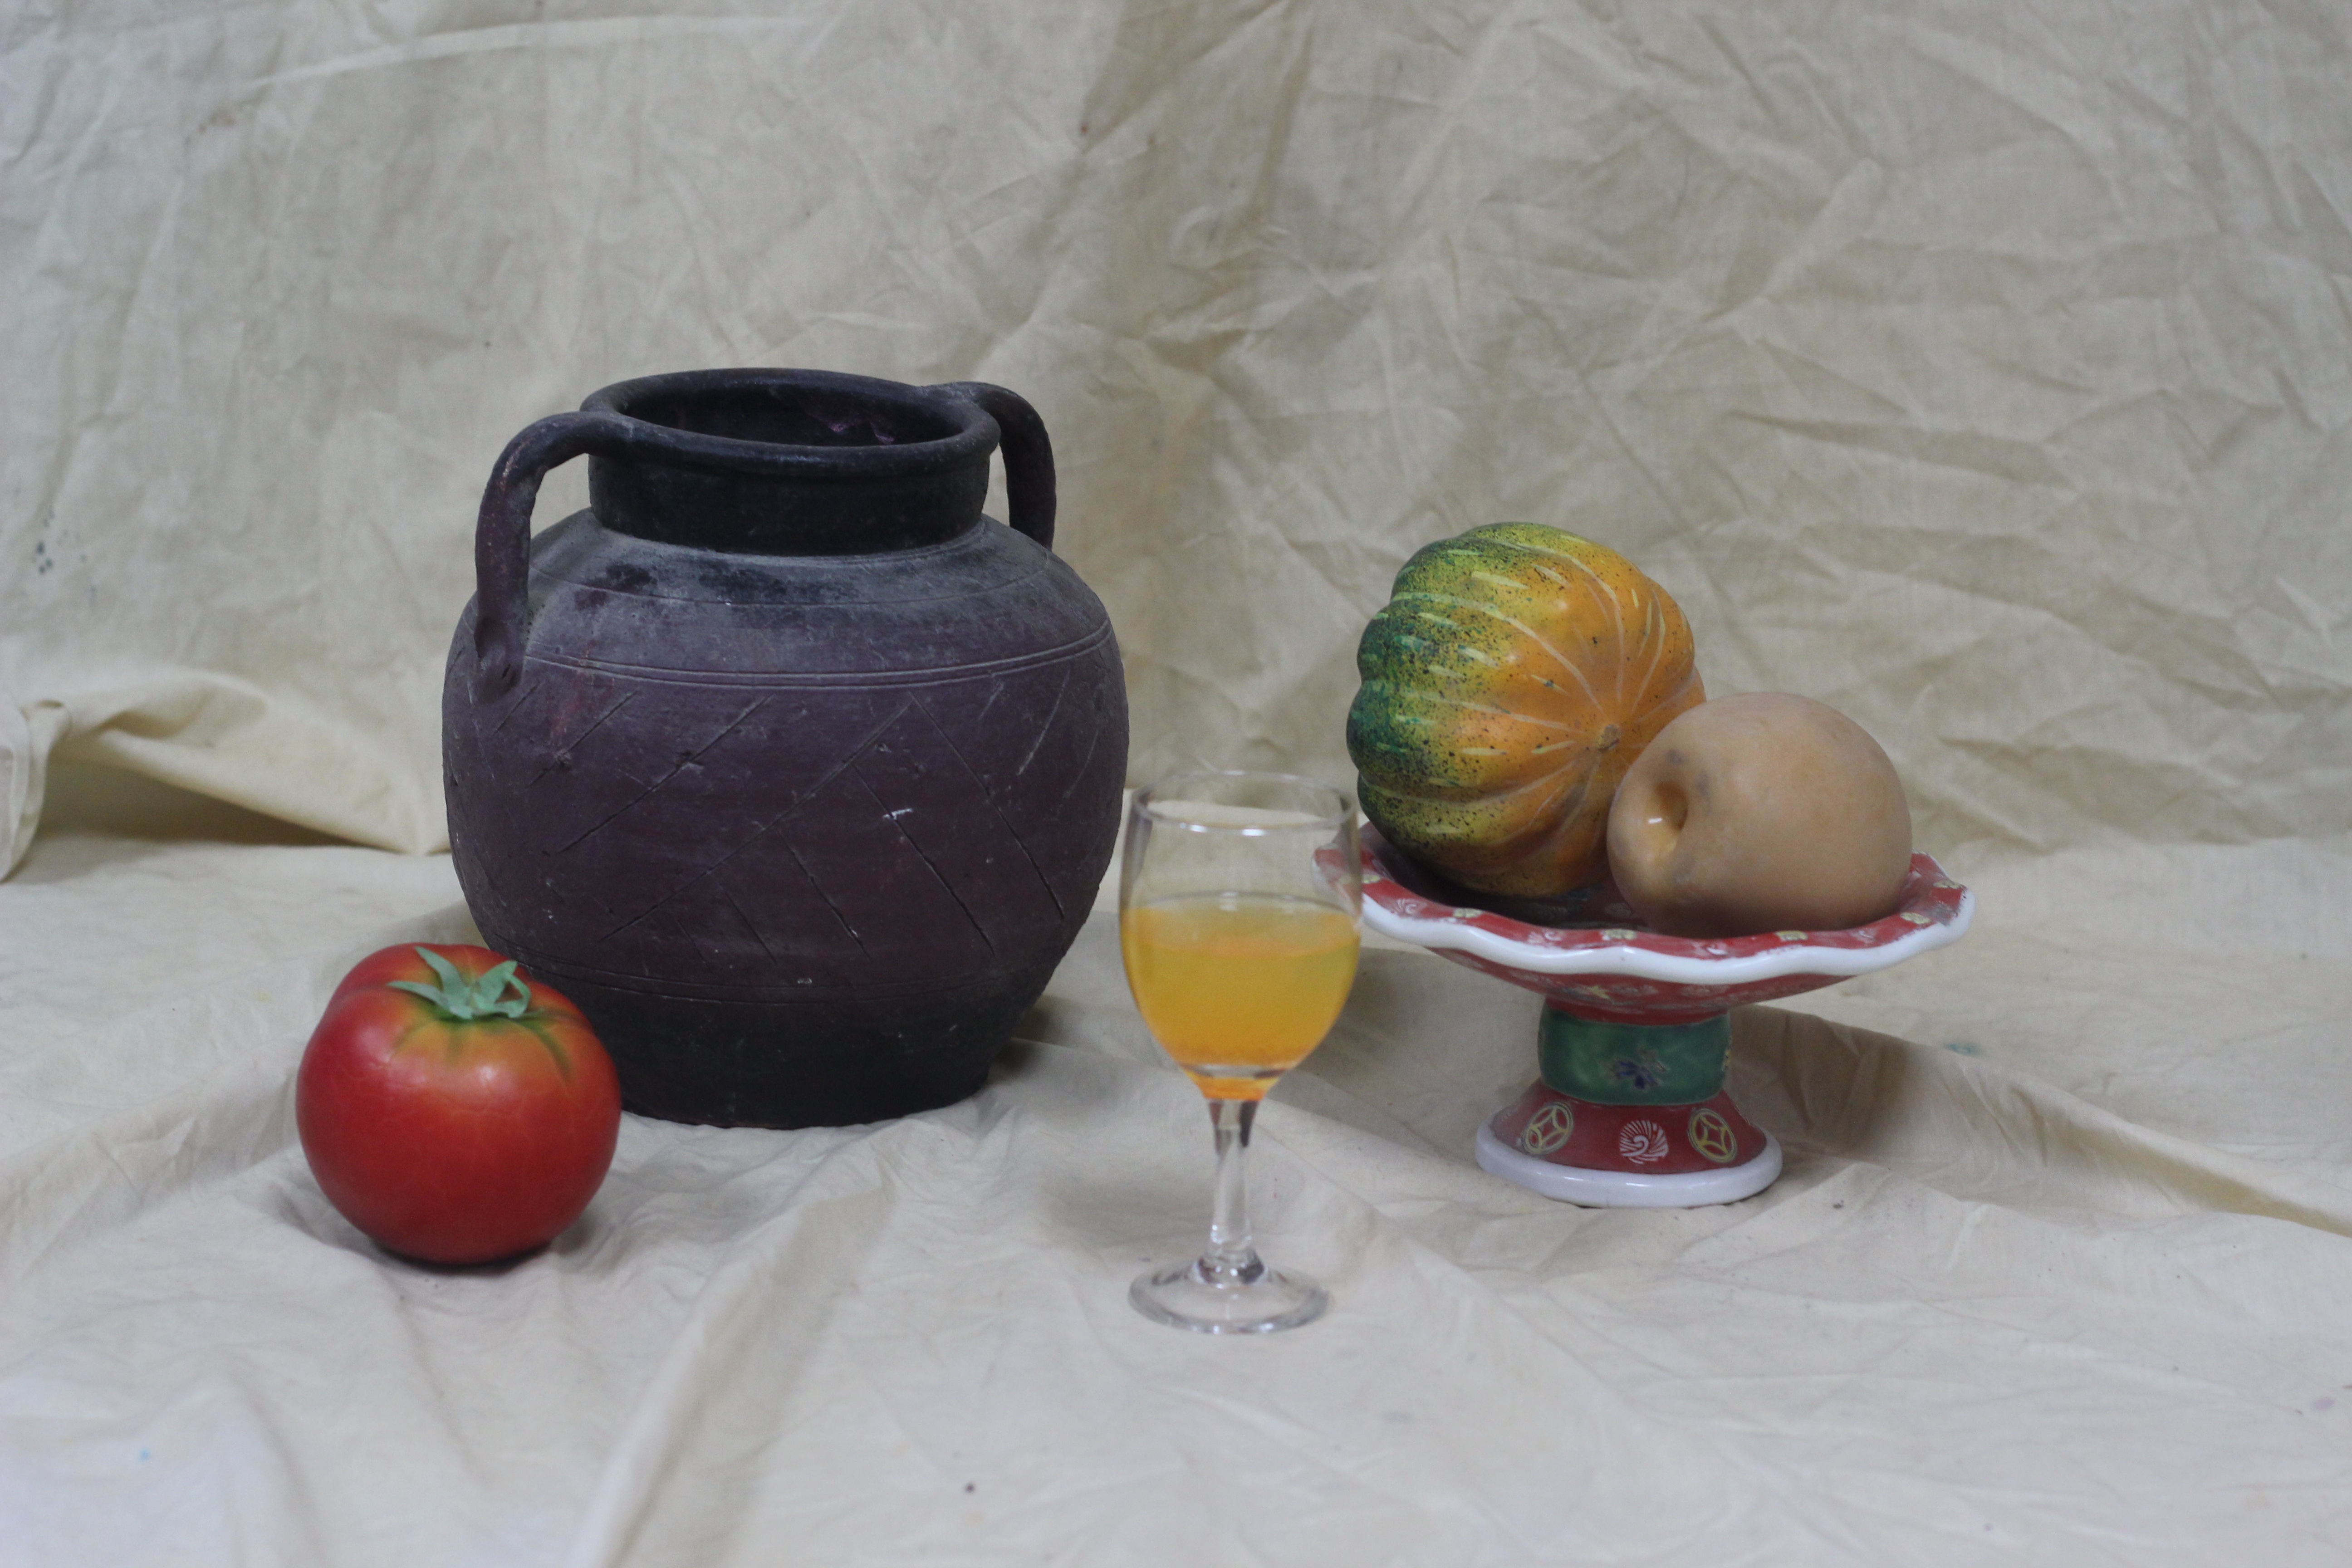
produce, ceramic, still life, painting, watercolor, art, sketch, still life photography, nature morte